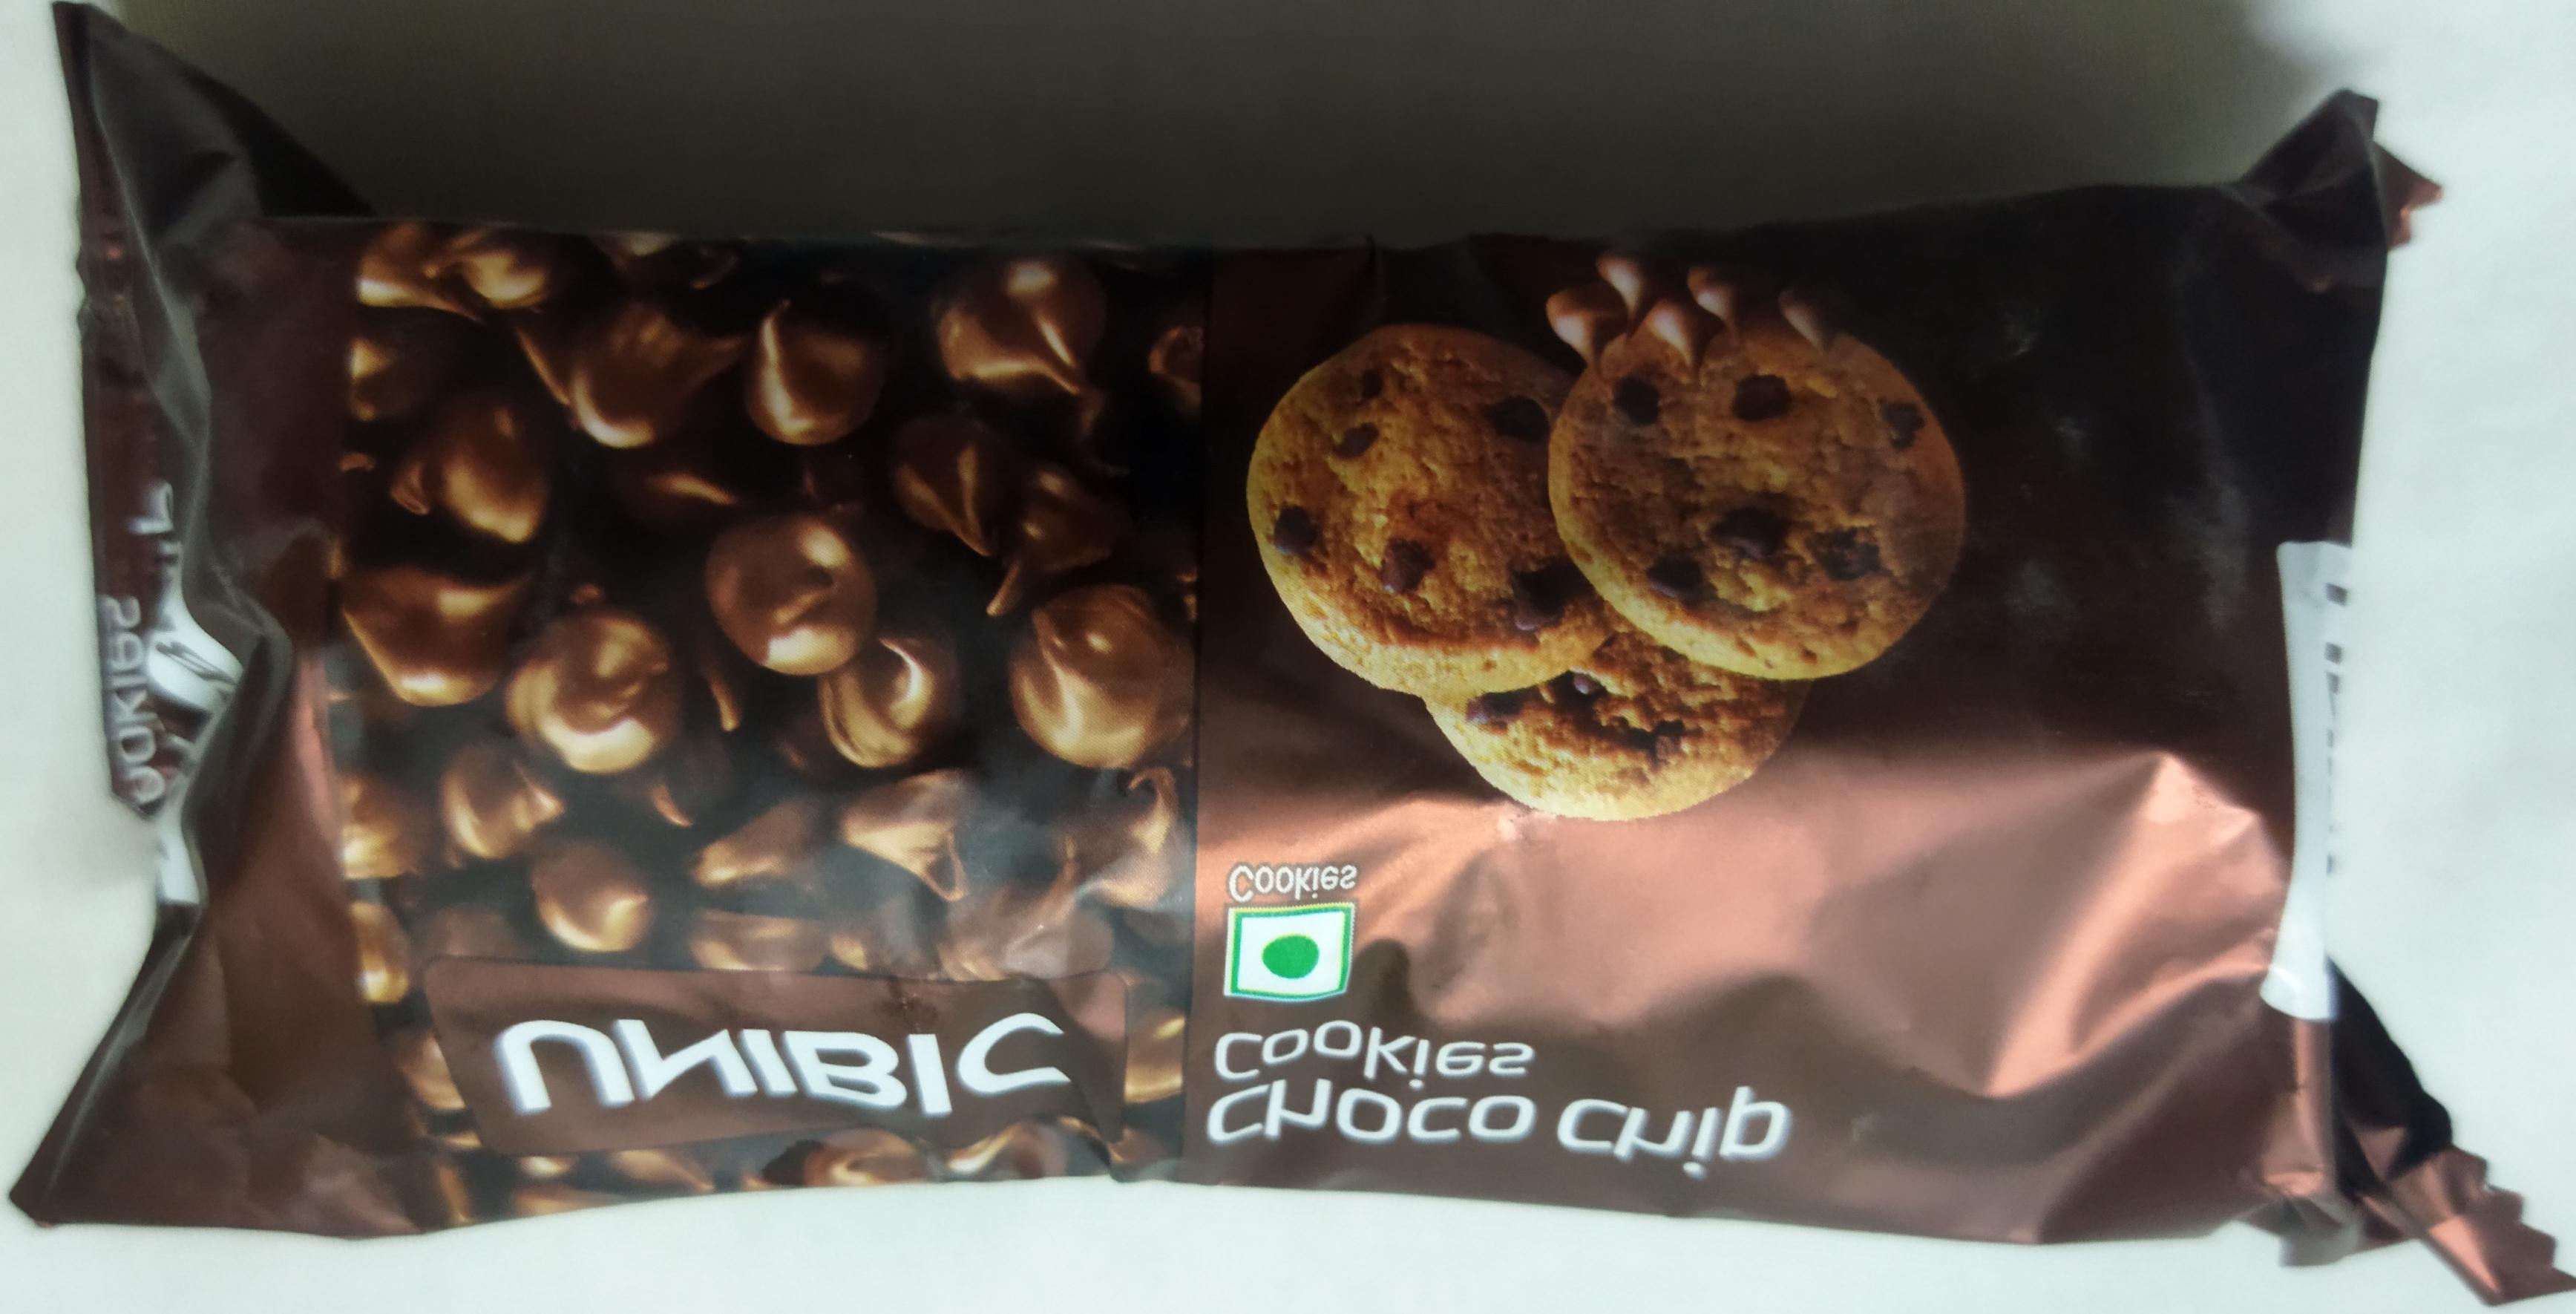
Label: plastics